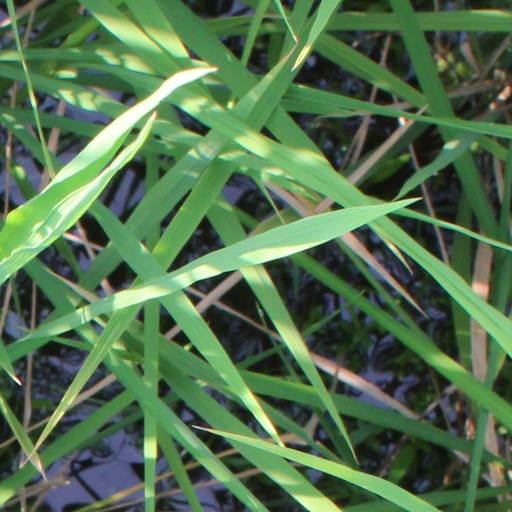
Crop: rice